Emergency management in American universities

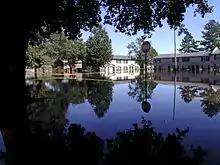
FEMA - 229 - GREENVILLE, NC, September 25, 1999 -- East Carolina University student housing suffered a major blow displacing several thousand students. Many or most of which lost some or all of their possessions. There are fewer rentals available because of the over demand brought on by the floods. Shown here are the Tar River Estates located a few blocks from the ECU campus. Photo by DAVE GATLEY/FEMA

There are several types of flooding that can occur and although some geographic regions are more prone to flooding, this type of disaster can happen anywhere. Coastal, riverine, estuarine, and human induced flooding are just a few of the types that can occur. Coastal flooding can occur as a result of heavy rains or other disasters like hurricanes or tsunamis. Riverine and estuarine floods can occur inland and in coastal areas as a result of run off, hurricanes, heavy rains, and other factors. In many cases low-lying areas near bodies of water or with insufficient drainage solutions are more susceptible to being damaged by flooding first, but universities evaluate all areas of their campus that could potentially be damaged by heavy rains and other problems that come with flooding. Several Universities have been the victims of dangerous flooding that has adverse effects on property and loss of life. In 2011 Hurricane Irene left several New England college campuses and surrounding areas damaged from flood waters. Castleton State College's athletic building was so severely damaged that it will have to be gutted and renovated. All five of Vermont's state colleges lost internet connection when the Winooski River flooded and overpowered the Web Services Center. Wheaton College in Norton, Massachusetts experienced power outages and flooding, which forced them to send students home. Plymouth State University in New Hampshire suffered flood damages to its new Ice arena and Welcome Center as well as many of its facilities building.